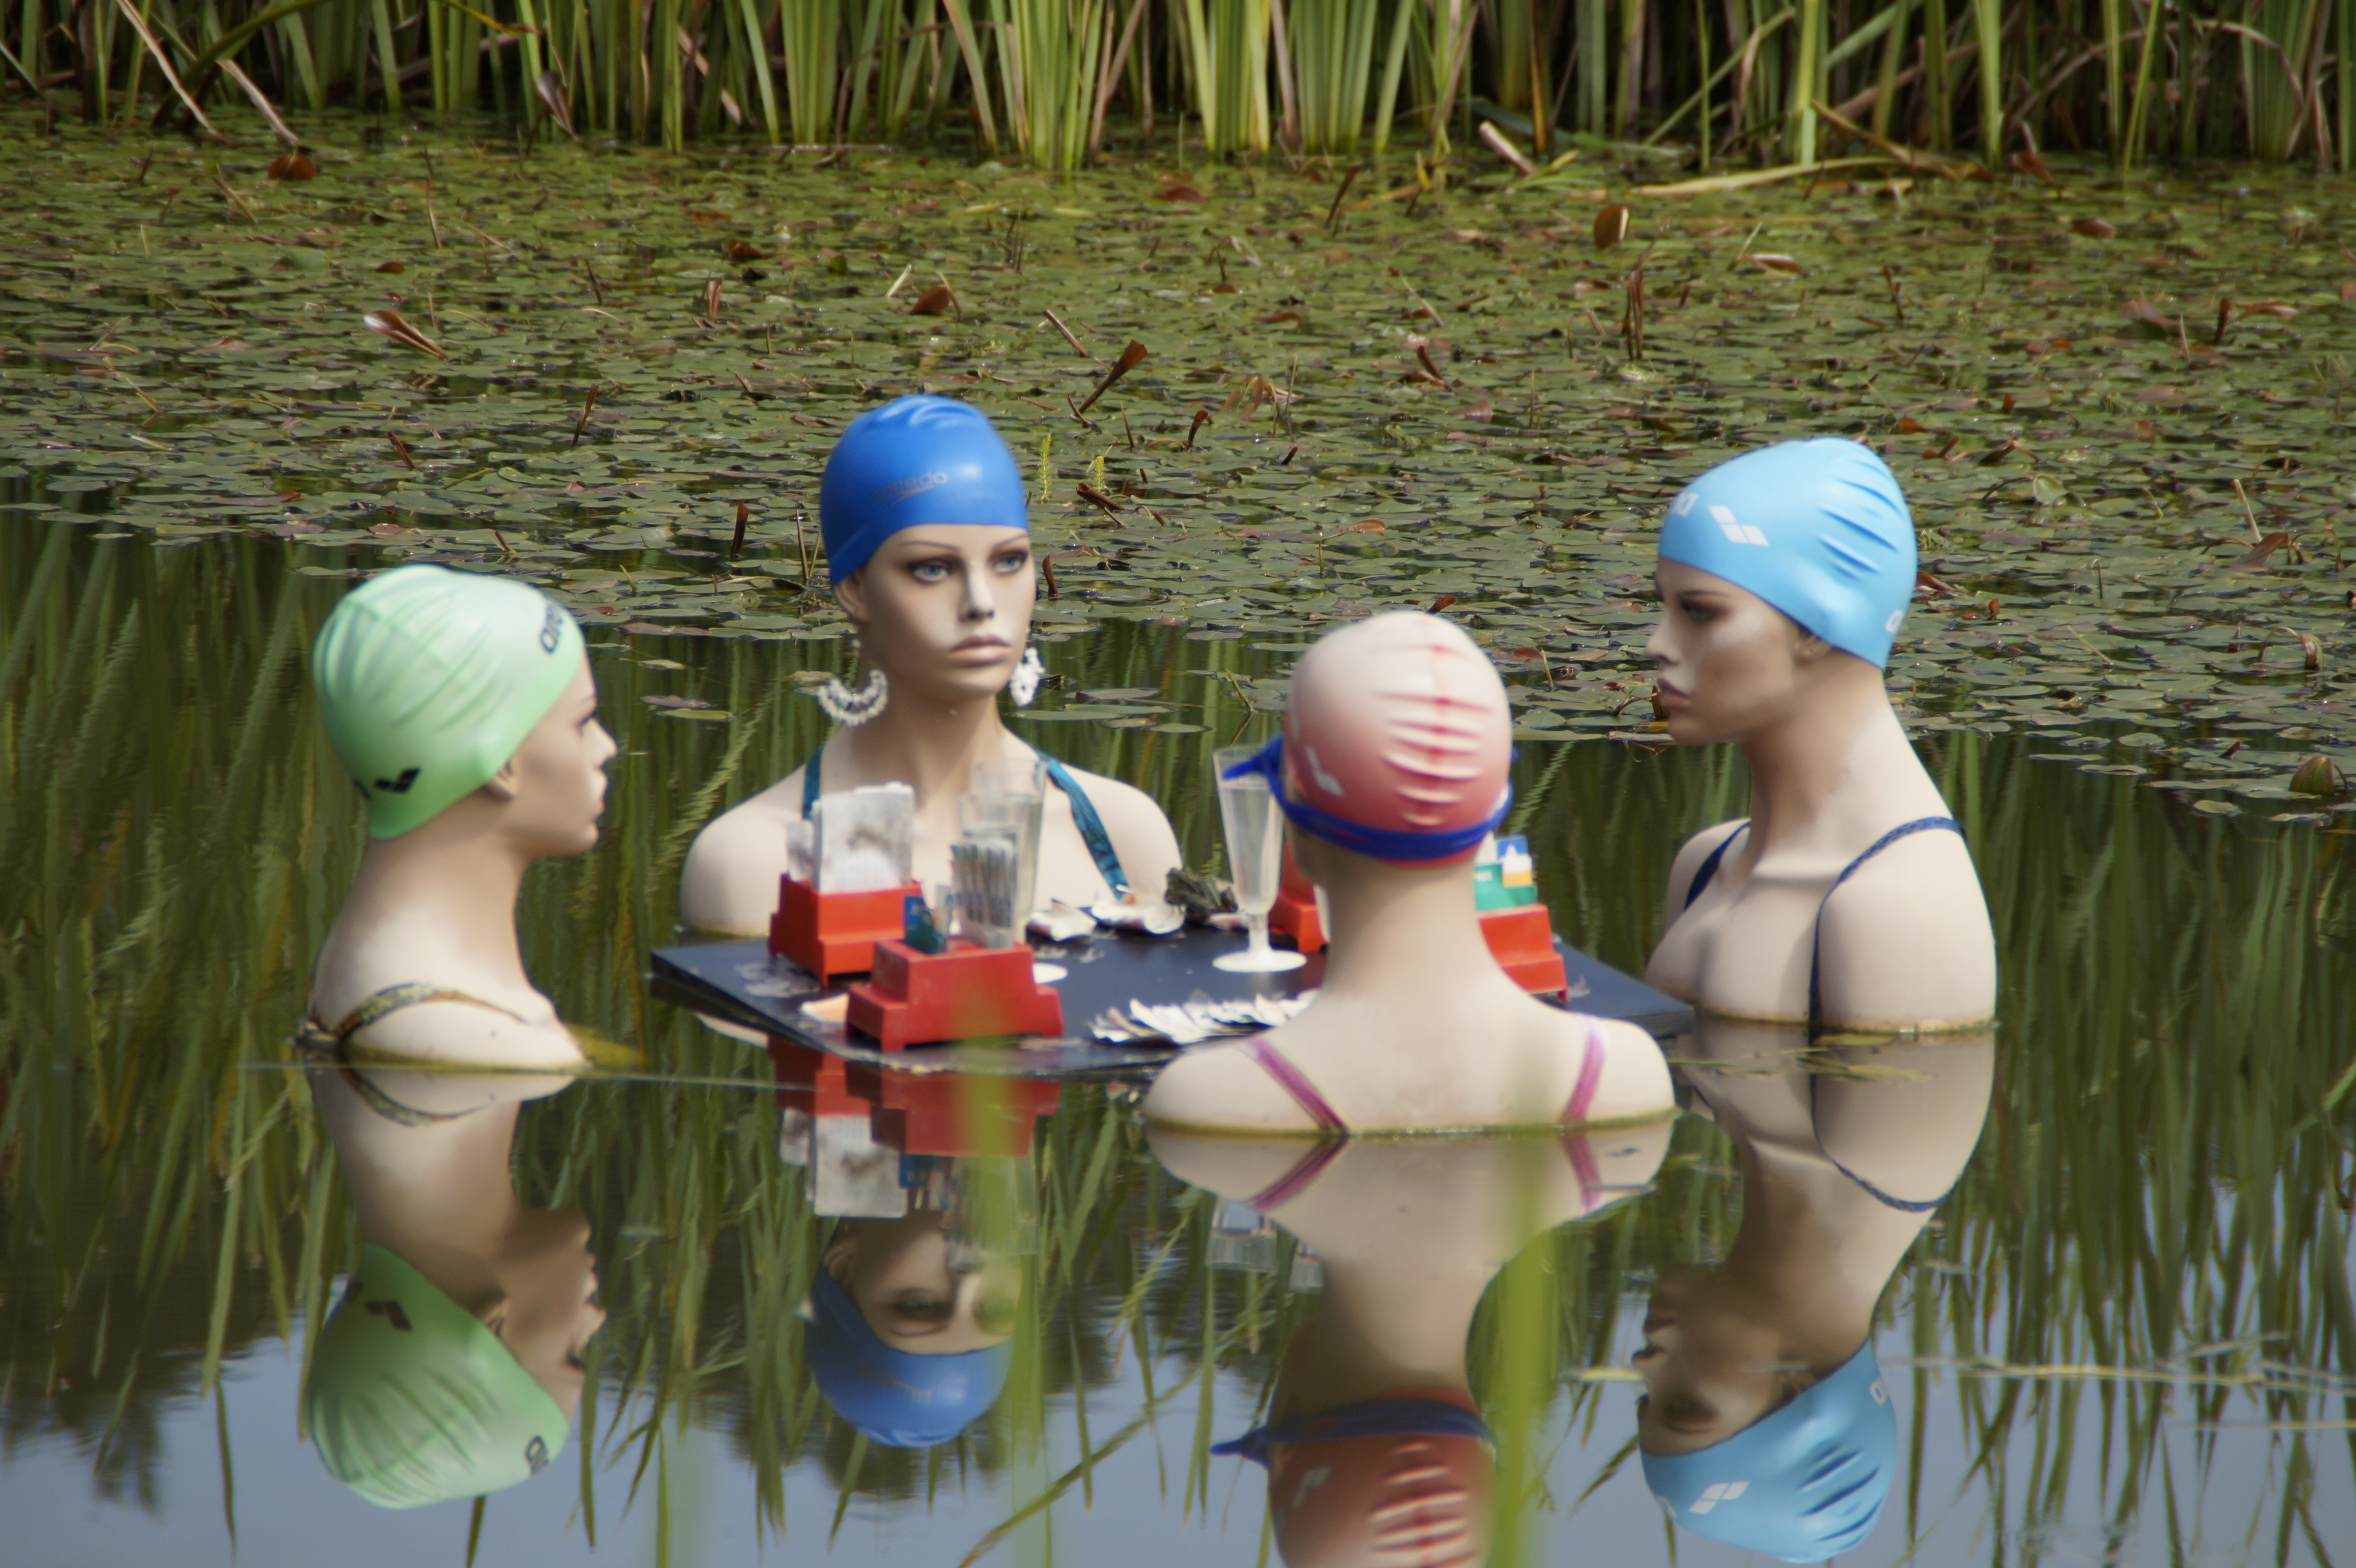
table, water, group, people, lake, pond, swim, communication, human, clothing, friendship, tray, modern, artwork, talk, reflect, art, women, converse, four, dolls, chat, installation, gambling, waters, mirroring, mannequins, swimmers, interaction, exchange, graceful, art object, communicate, mermaids, compared to, art project, bathing mermaids, swim cap, botanical garden of ulm